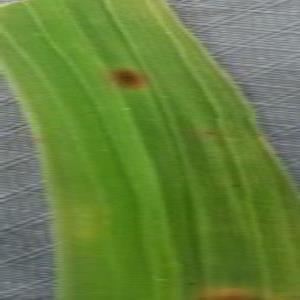
Disease: Brownspot